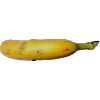
Label: banana_lady_finger